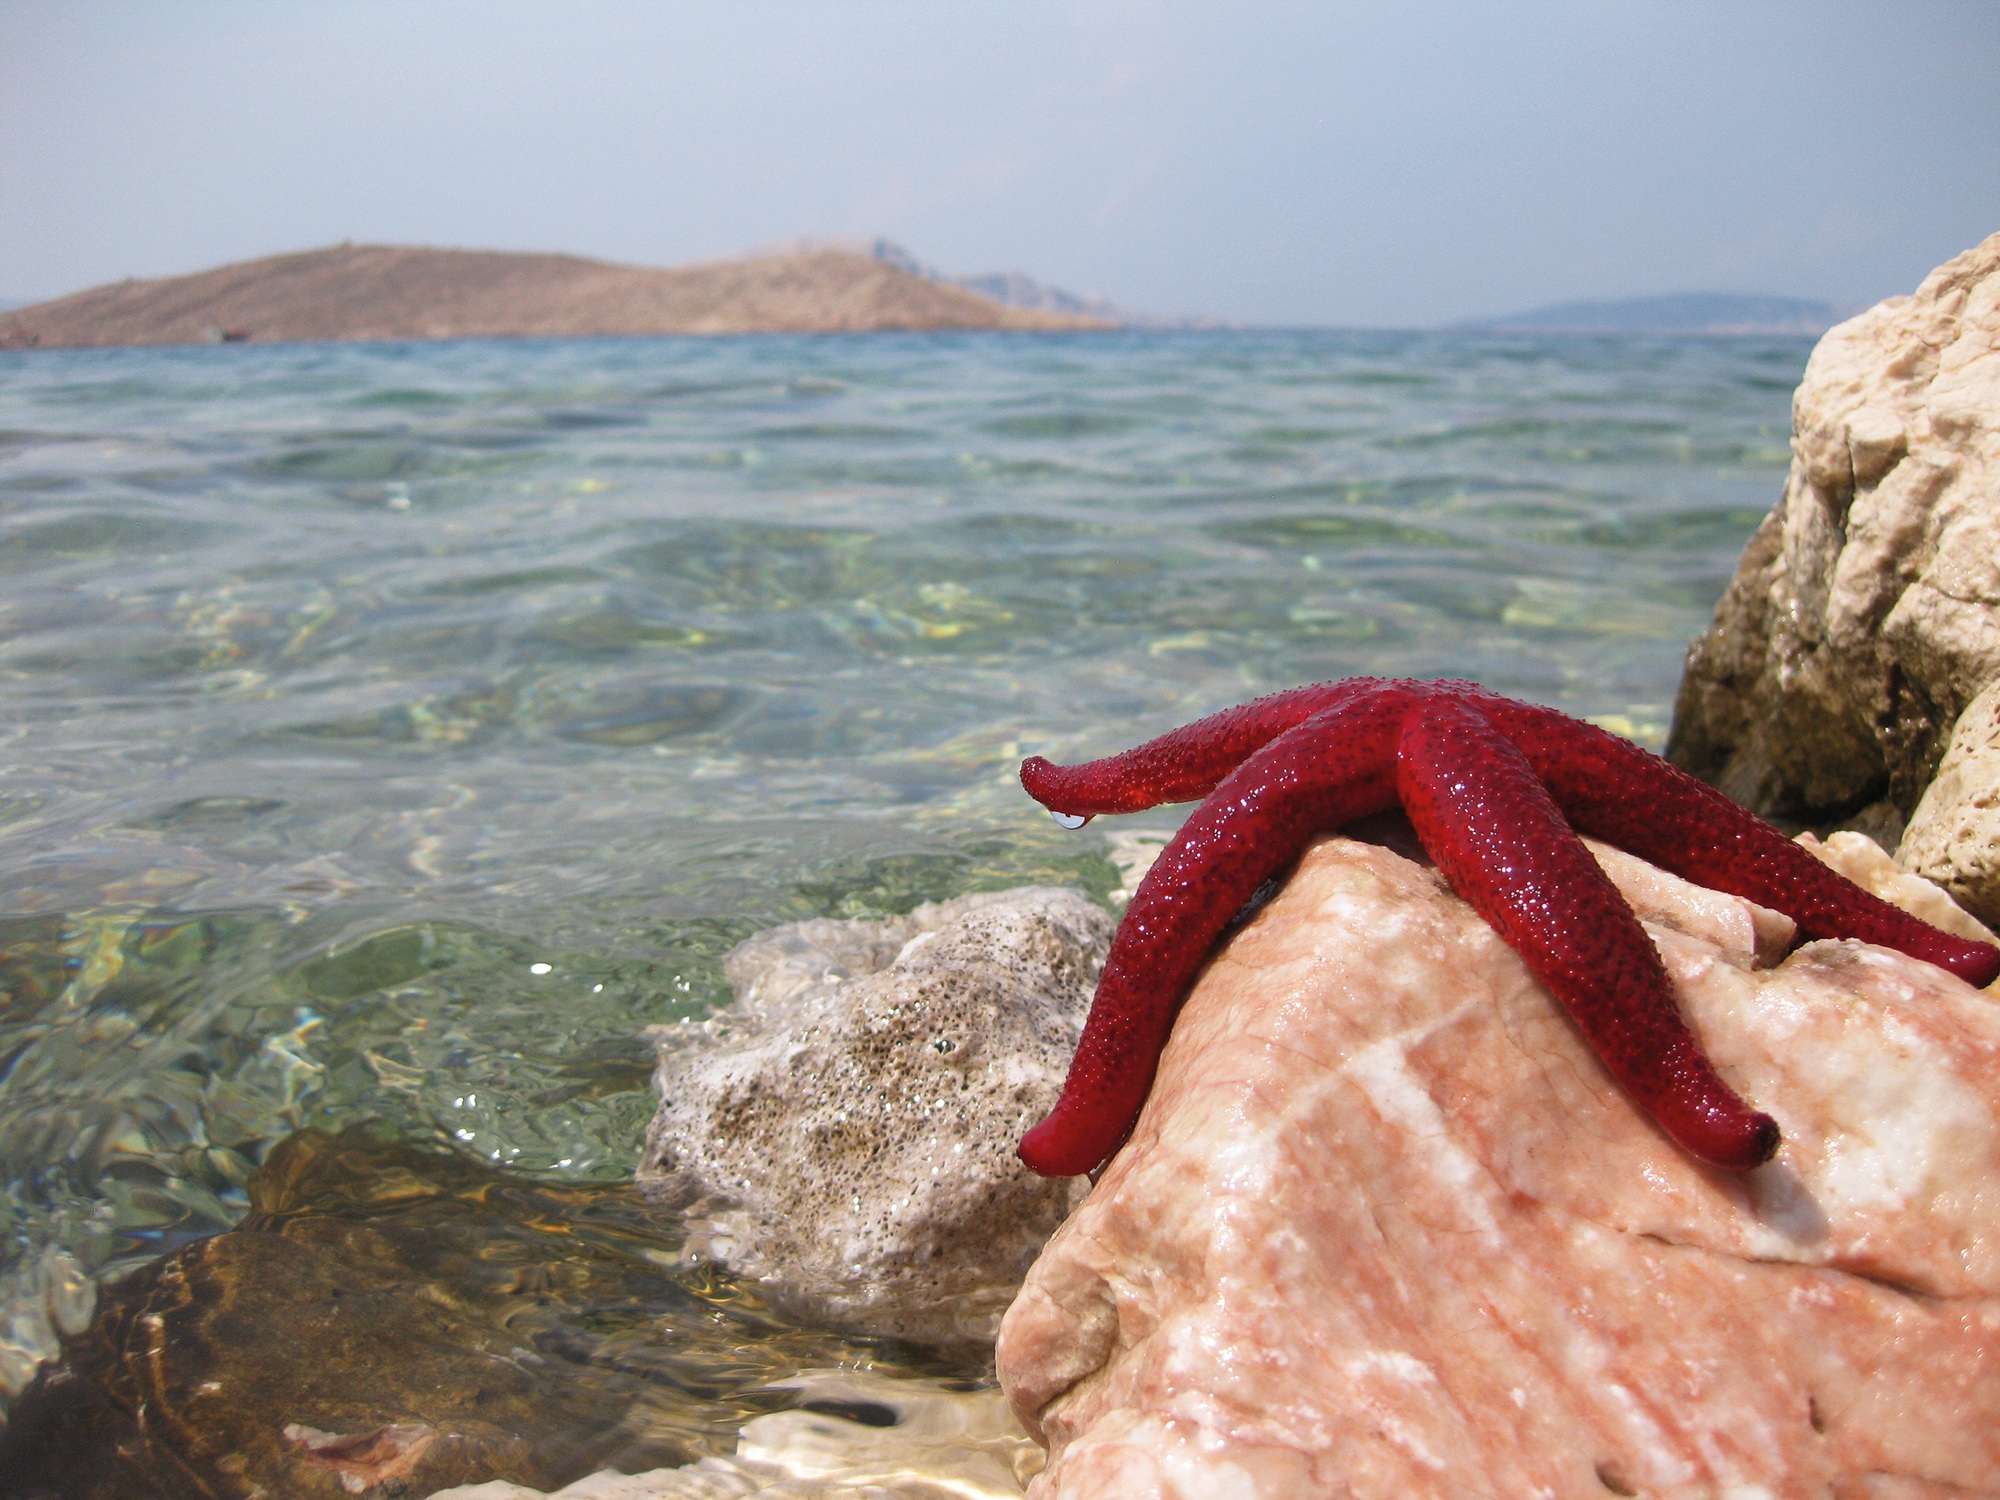
beach, sea, water, nature, sand, rock, ocean, sky, sun, animal, summer, swim, red, biology, holiday, salt, blue, close, fauna, starfish, invertebrate, marine life, croatia, creature, molluscs, partly cloudy, aquatic animal, water creature, sea animals, bright blue sky, red blue, common starfish, summer close up view, marine biology, marine invertebrates